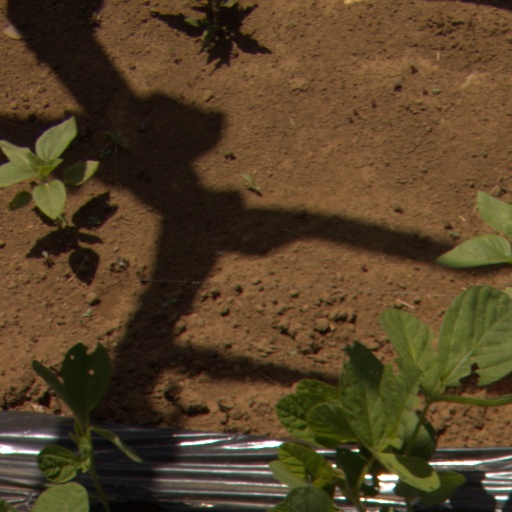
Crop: Jerusalem artichoke